Bardengesang auf Gibraltar: O Calpe! Dir donnert's am Fuße

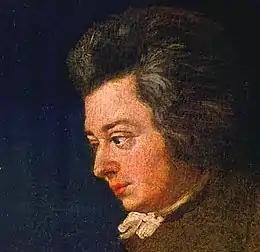
Detail of Lange's 1782–83 Mozart portrait

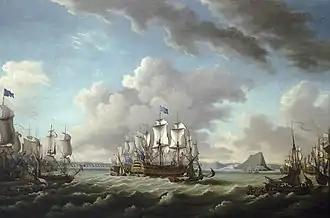
"Relief of Gibraltar by Earl Howe, 11 October 1782", by Richard Paton (1783)

The Great Siege of Gibraltar was an unsuccessful attempt by Spain and France to capture the territory from the British during the American War of Independence. It began in June 1779 and was still ongoing at the time that Mozart wrote the piece; it did not end until February 1783. In September 1782, a large British fleet comprising 31 transport ships and 34 ships of the line brought vital supplies, food and ammunition as well as three regiments to Gibraltar to resupply and strengthen the garrison. It was opposed by a Franco-Spanish fleet but reached Gibraltar unopposed due to a storm which dispersed the French and Spanish ships. The fleet's commander, Admiral Richard Howe, then fought the inconclusive Battle of Cape Spartel before returning to Britain. The success of the relief operation put an end to the besiegers' hopes of overcoming the British defenders, and the following January a peace agreement was reached to end the fighting.